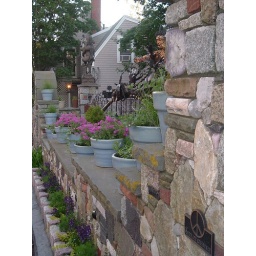
the beautiful wall in front of an incredible artists house off the main in Ptown